And yet it moves

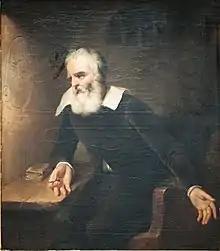
Photograph of a painting, which one of its former owners had attributed to Bartolomé Esteban Murillo, depicting Galileo gazing at the wall of a prison cell on which the words ""E pur si muove"" appear (not fully legible in this image)

"And yet it moves" or "Although it does move" ( or ) is a apocryphal phrase attributed to the Italian mathematician, physicist, and philosopher Galileo Galilei (1564–1642) in 1633 after being forced to recant his claims that the Earth moves around the Sun, rather than the converse. In this context, the implication of the phrase is: despite his recantation, the Inquisition's proclamations to the contrary, or any other conviction or doctrine of men, the Earth does, in fact, move (around the Sun, and not vice versa).